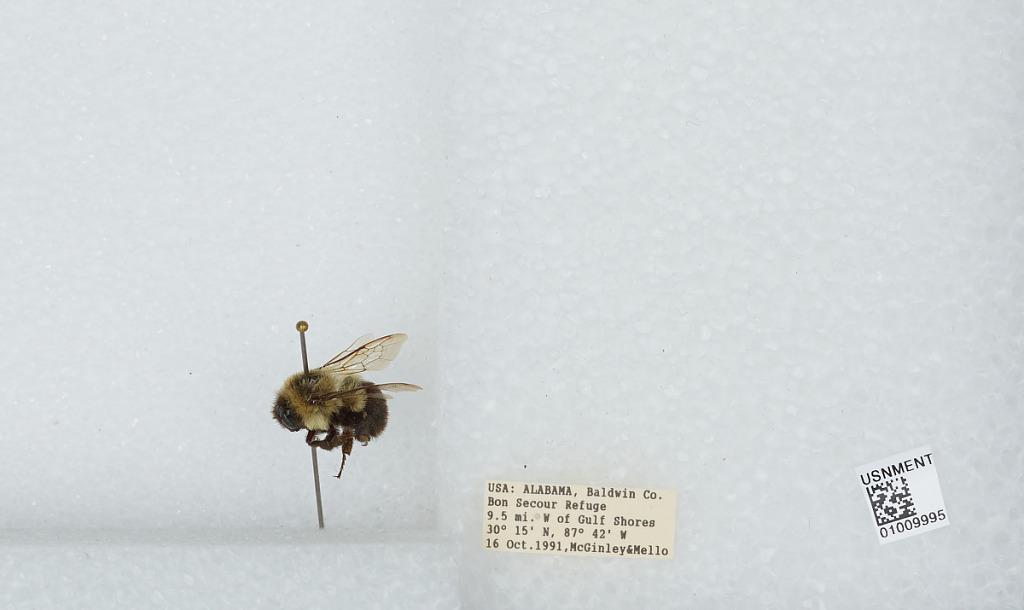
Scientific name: Bombus (Pyrobombus) impatiens Cresson
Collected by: R. McGinley & M. Mello
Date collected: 1991-10-16
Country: United States
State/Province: Alabama
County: Baldwin
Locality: Bon Secour Refuge, 9.5 miles west of Gulf Shores
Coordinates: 30.15, -87.42